T. S. Stribling

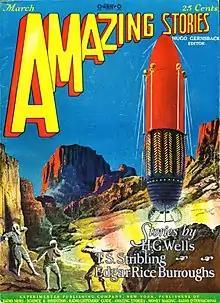
The cover of March 1927 "Amazing Stories" featured a reprint of Stribling's "The Green Splotches".

After relocating to Nashville, Tennessee in 1907, Stribling found a job at the "Taylor-Trotwood Magazine" as a writer, salesman of advertisements and subscriptions, and "a sort of sublimated office boy" (Kunitz, 1359). While working there, Stribling had two works of fiction published: "The Imitator" and "The Thrall of the Green," both including the social themes for which he would later become known.